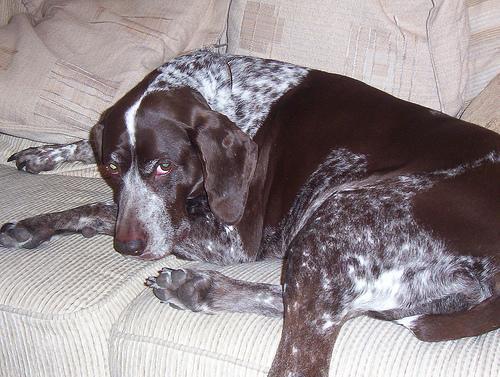
German_short-haired_pointer